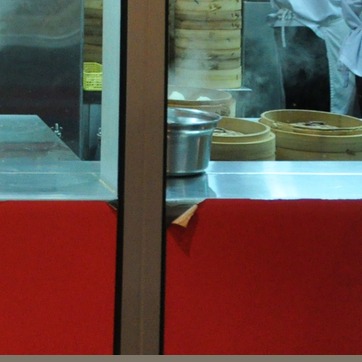
Material: metal